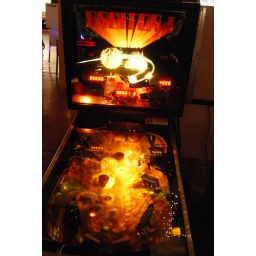
Weirdest game ever. Concave playing field, the ball flying all over the place. Really strange.